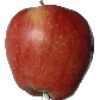
Label: Apple Red 1